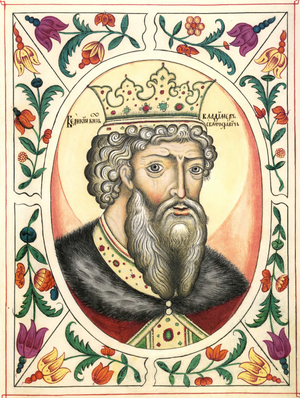
Vladimir Sviatoslavitch, dit « le Beau Soleil », dit Vladimir Iᵉʳ, mais plus connu sous le nom de Vladimir le Grand, le Soleil Rouge ou encore saint Vladimir, est un grand-prince de la Rus' de Kiev de la dynastie des Riourikides, qui régna de 980 à 1015.